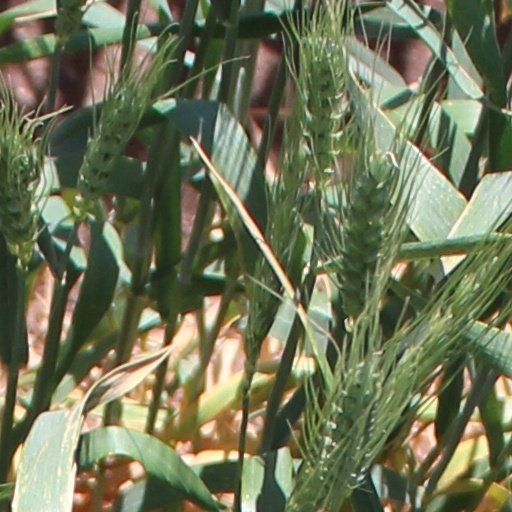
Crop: wheat